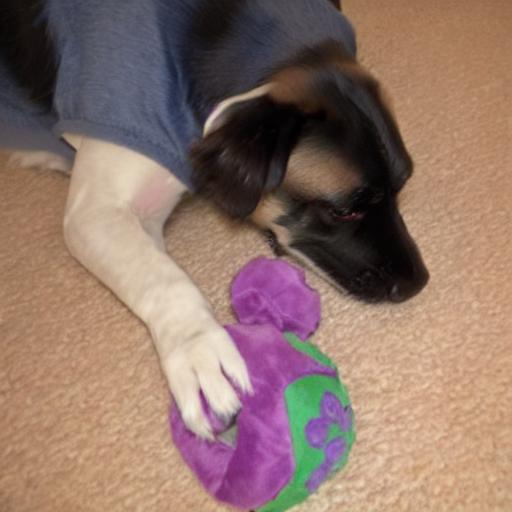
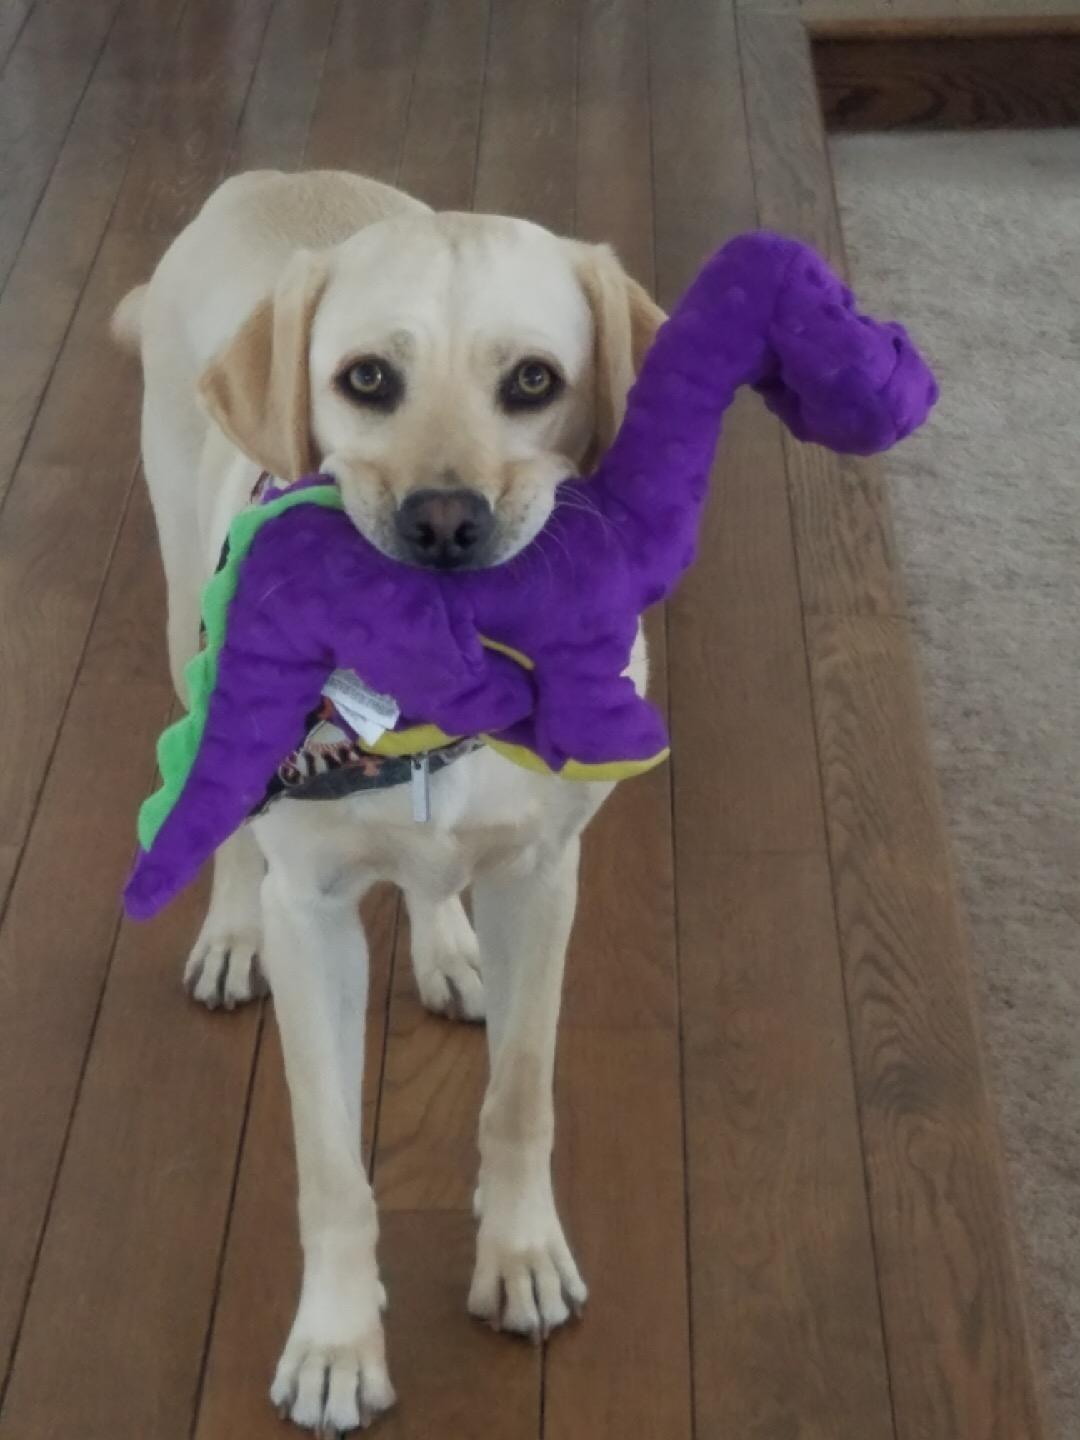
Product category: items_toy
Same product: no